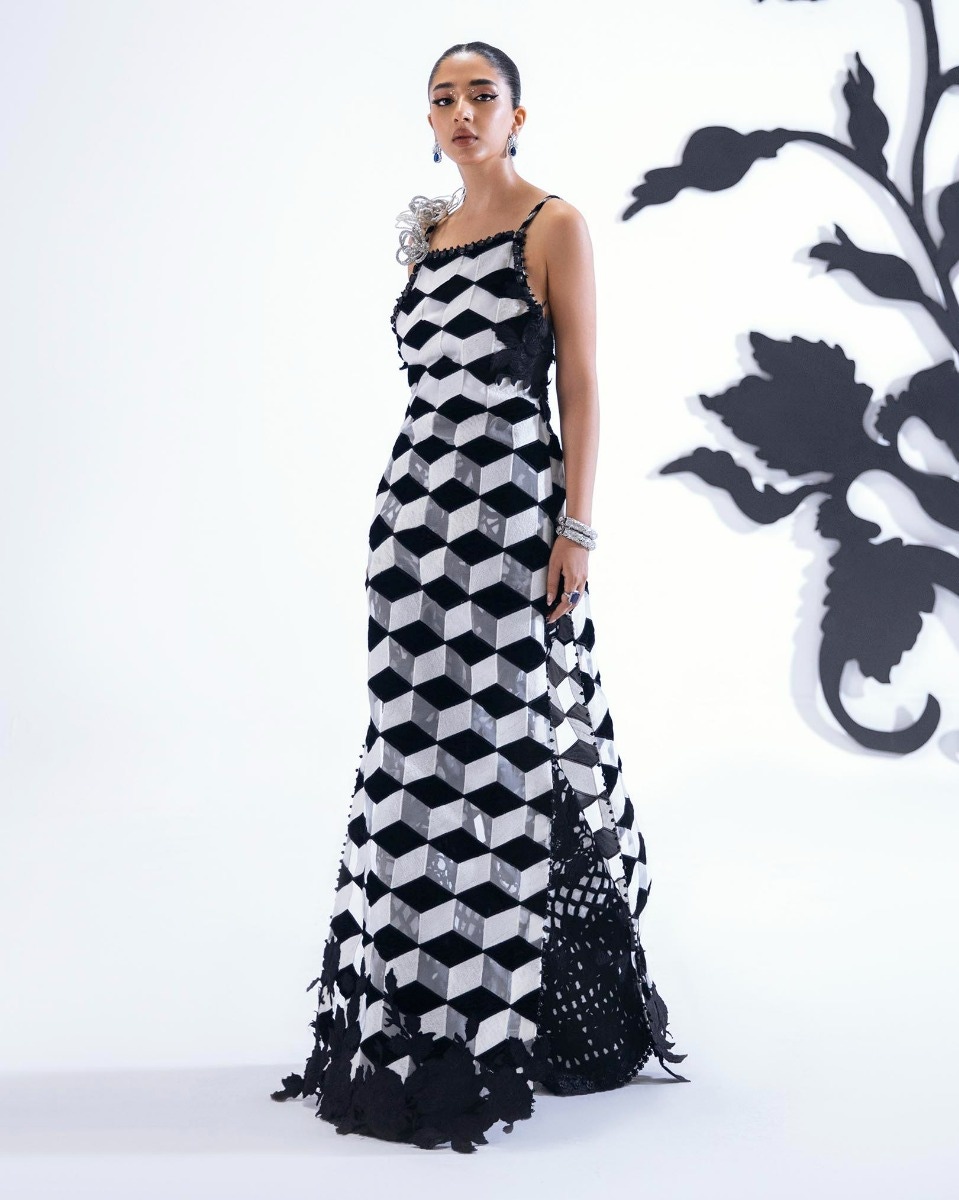
black white georgette gown